Hyperinflation in Zimbabwe

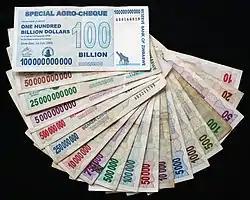
Zimbabwean banknotes ranging from 10 dollars to 100 billion dollars printed within a one-year period. The magnitude of the currency scalars signifies the extent of the hyperinflation.

Hyperinflation in Zimbabwe is an ongoing period of currency instability in Zimbabwe which, using Cagan's definition of hyperinflation, began in February 2007. During the height of inflation from 2008 to 2009, it was difficult to measure Zimbabwe's hyperinflation because the government of Zimbabwe stopped filing official inflation statistics. However, Zimbabwe's peak month of inflation is estimated at 79.6 billion percent month-on-month, 89.7 sextillion (formula_1) percent year-on-year in mid-November 2008. At that time, a $100 trillion bill could not pay for a simple bus fare.